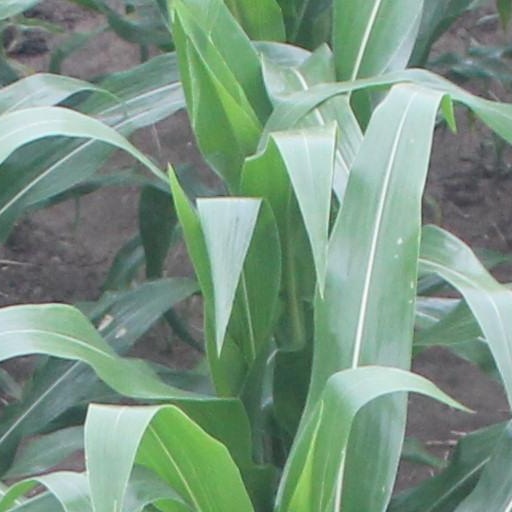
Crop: maize; corn